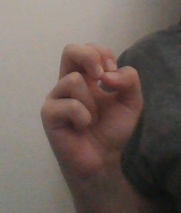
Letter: gaaf